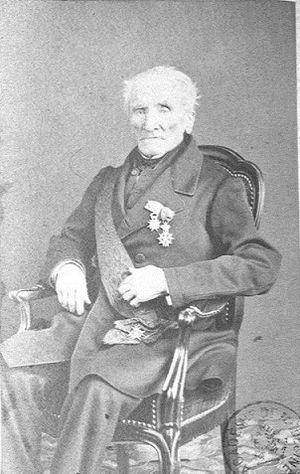
Joseph Souberbielle, né le 18 mars 1754 à Pontacq et mort le 11 juillet 1846 à Paris, est un chirurgien français. Il est connu comme lithotomiste. Il a été l'un des vainqueurs de la Bastille et l'un des jurés du procès de Marie-Antoinette.